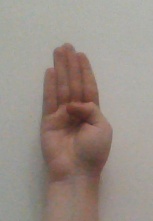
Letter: kaaf